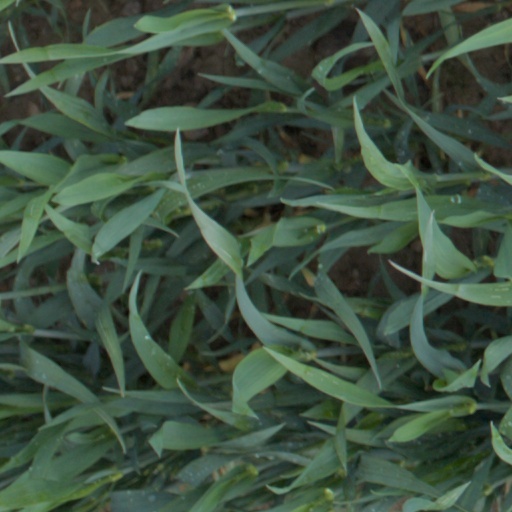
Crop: wheat